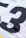
Number: 3